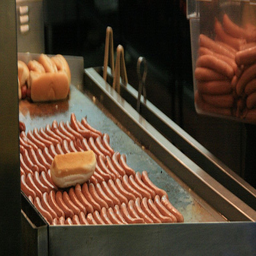
A grill filled with hotdogs and some hotdog buns.
A grill lined with dozens of hot dogs
Man hot dogs on a grill and buns to the side
A hotdog bun that is resting on a bunch of hotdogs.
A line of hotdogs and buns on an oven.